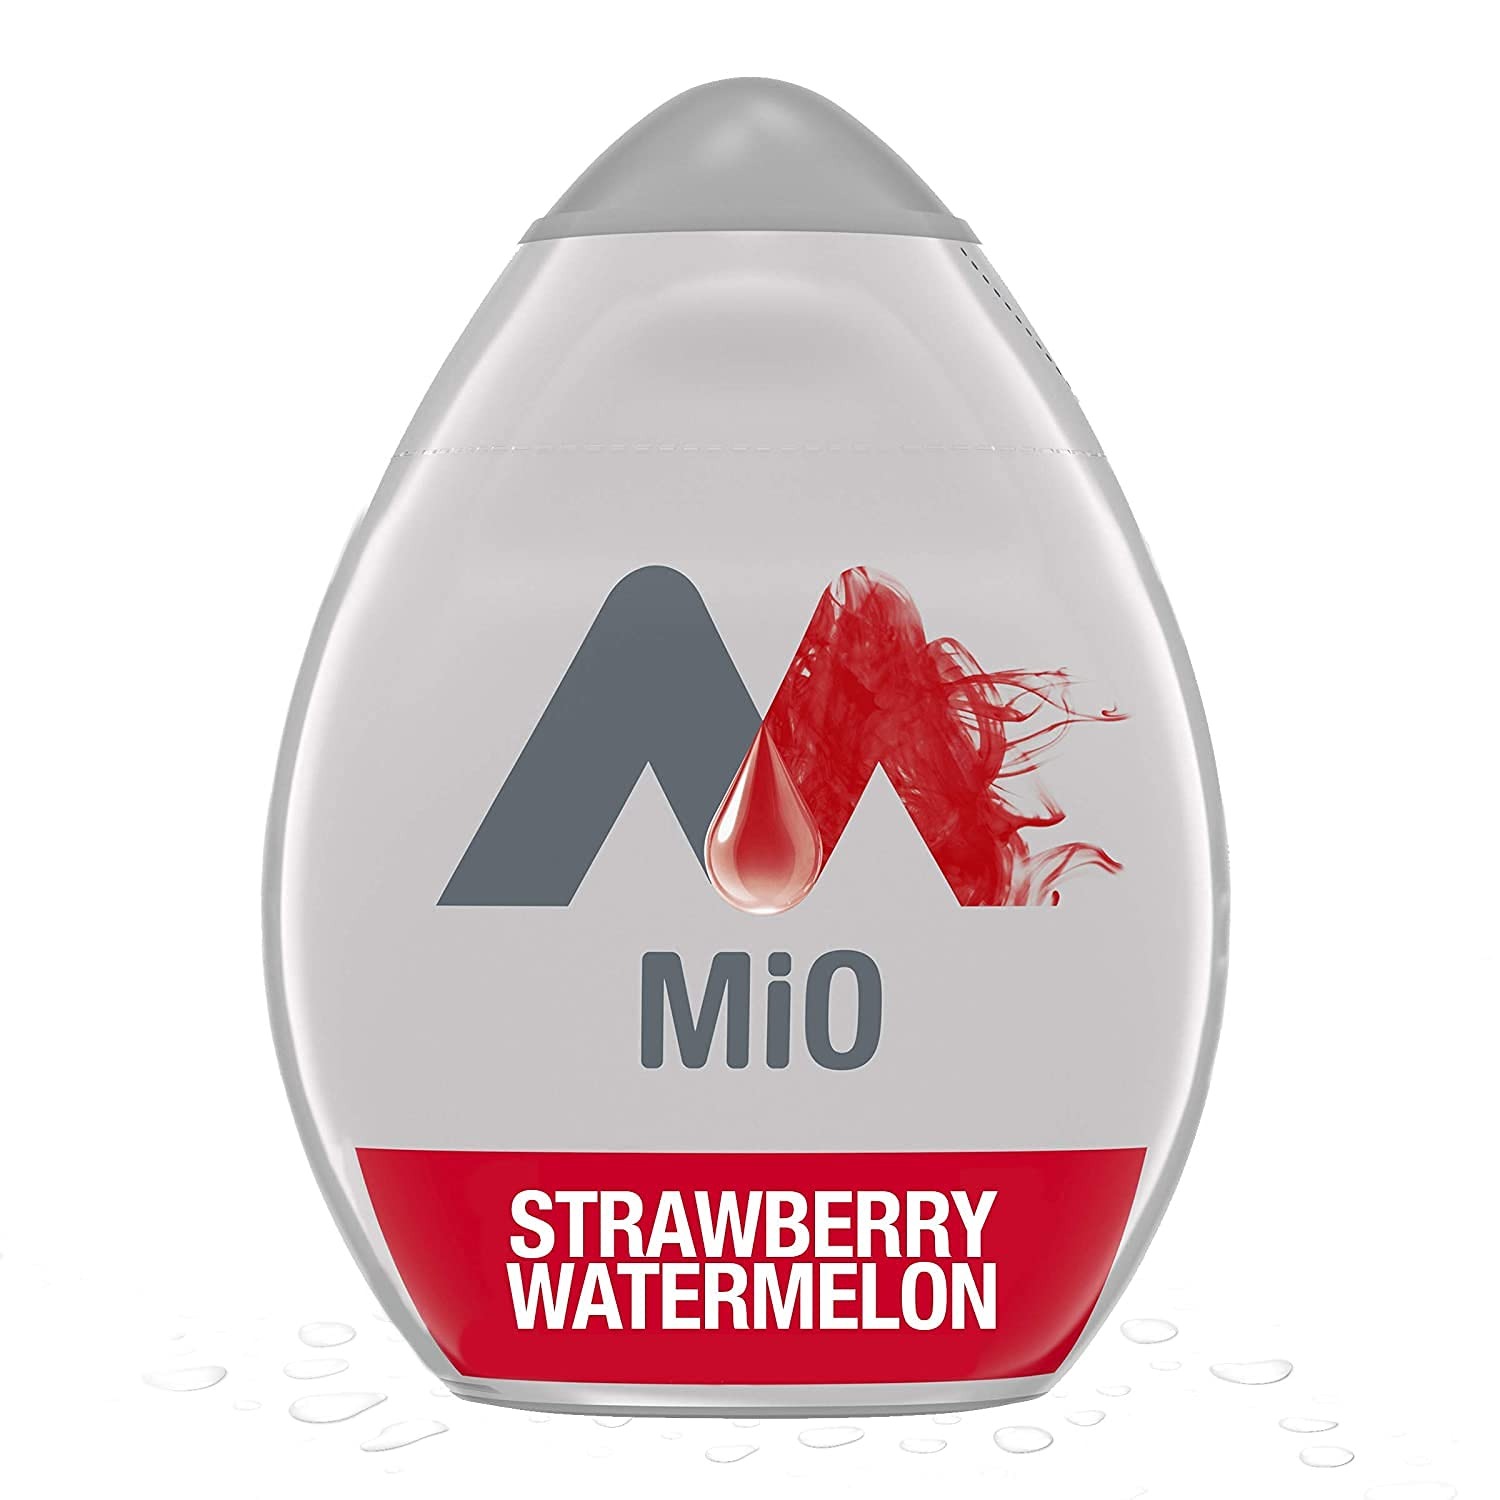
Item Name: MIO Strawberry Watermelon Water Enhancer 1.62 OZ (Pack of 24)
Product Description: MiO Liquid Water Enhancer Strawberry Watermelon - 1.62 Fl Oz. Meet MiO, the new liquid water enhancer that allows you to create up to 24 eight oz. drinks from the palm of your hand. MiO makes water more exciting. And you a more revolutionary water drinker. Add a little (or a lot) to make your drink yours.
Value: 38.88
Unit: Fl Oz

Price: 4